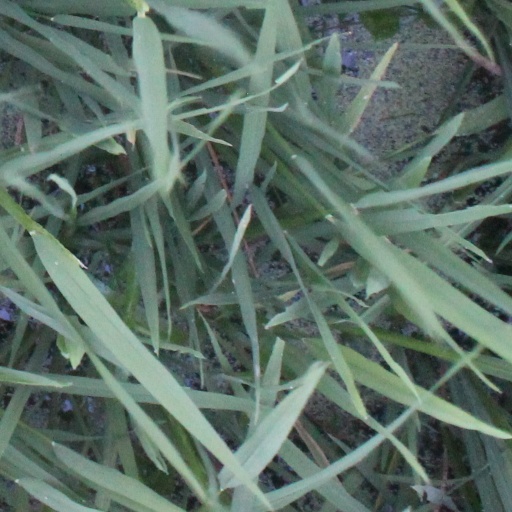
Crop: rice